Alexander Moyzes

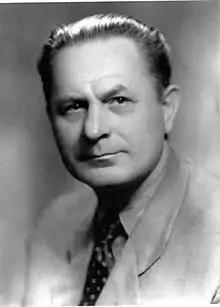
Slovak musical composer and pedagogue

Alexander Moyzes (4 September 1906 – 20 November 1984) was a Slovak neoromantic composer.